Iwade Station

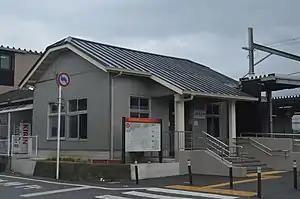
Iwade Station, September 2021

is a passenger railway station in located in the city of Iwade, Wakayama Prefecture, Japan, operated by West Japan Railway Company (JR West).